Afghans in Iran

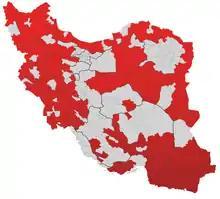
Forbidden areas to Afghan refugees

As neighboring countries with cultural ties, there has been a long history of population movements between Iran and Afghanistan. Southern Afghanistan was contested between the Persian Safavid dynasty and the Moghuls of India until 1709 when Mir Wais Hotak, founder of the Hotaki dynasty, declared it independent. During the reign of Nader Shah, the brother of Ahmad Shah Durrani was made Governor of Mazandaran province. A few years after Nader Shah's death, Durrani and his Afghan army made Nader's grandson Shahrokh Afshar, ruler of the small remaining Afshar territory comprising the Khorasan and Kohistan provinces of Iran, their vassal for some years. The region remained a vassal territory of the Afghan Empire until Durrani's death. During the early 19th century, the Persian army invaded Herat several times but with British assistance the Afghans quickly expelled them. Communities made up of 2,000 and 5,000 households of ethnic Hazaras were formed in Torbat-e Jam and Bakharz in Iran. The 1857 Treaty of Paris ended hostilities of the Anglo-Persian War. The modern day Afghan–Iranian border gradually began to take shape in the second half of the 19th century.